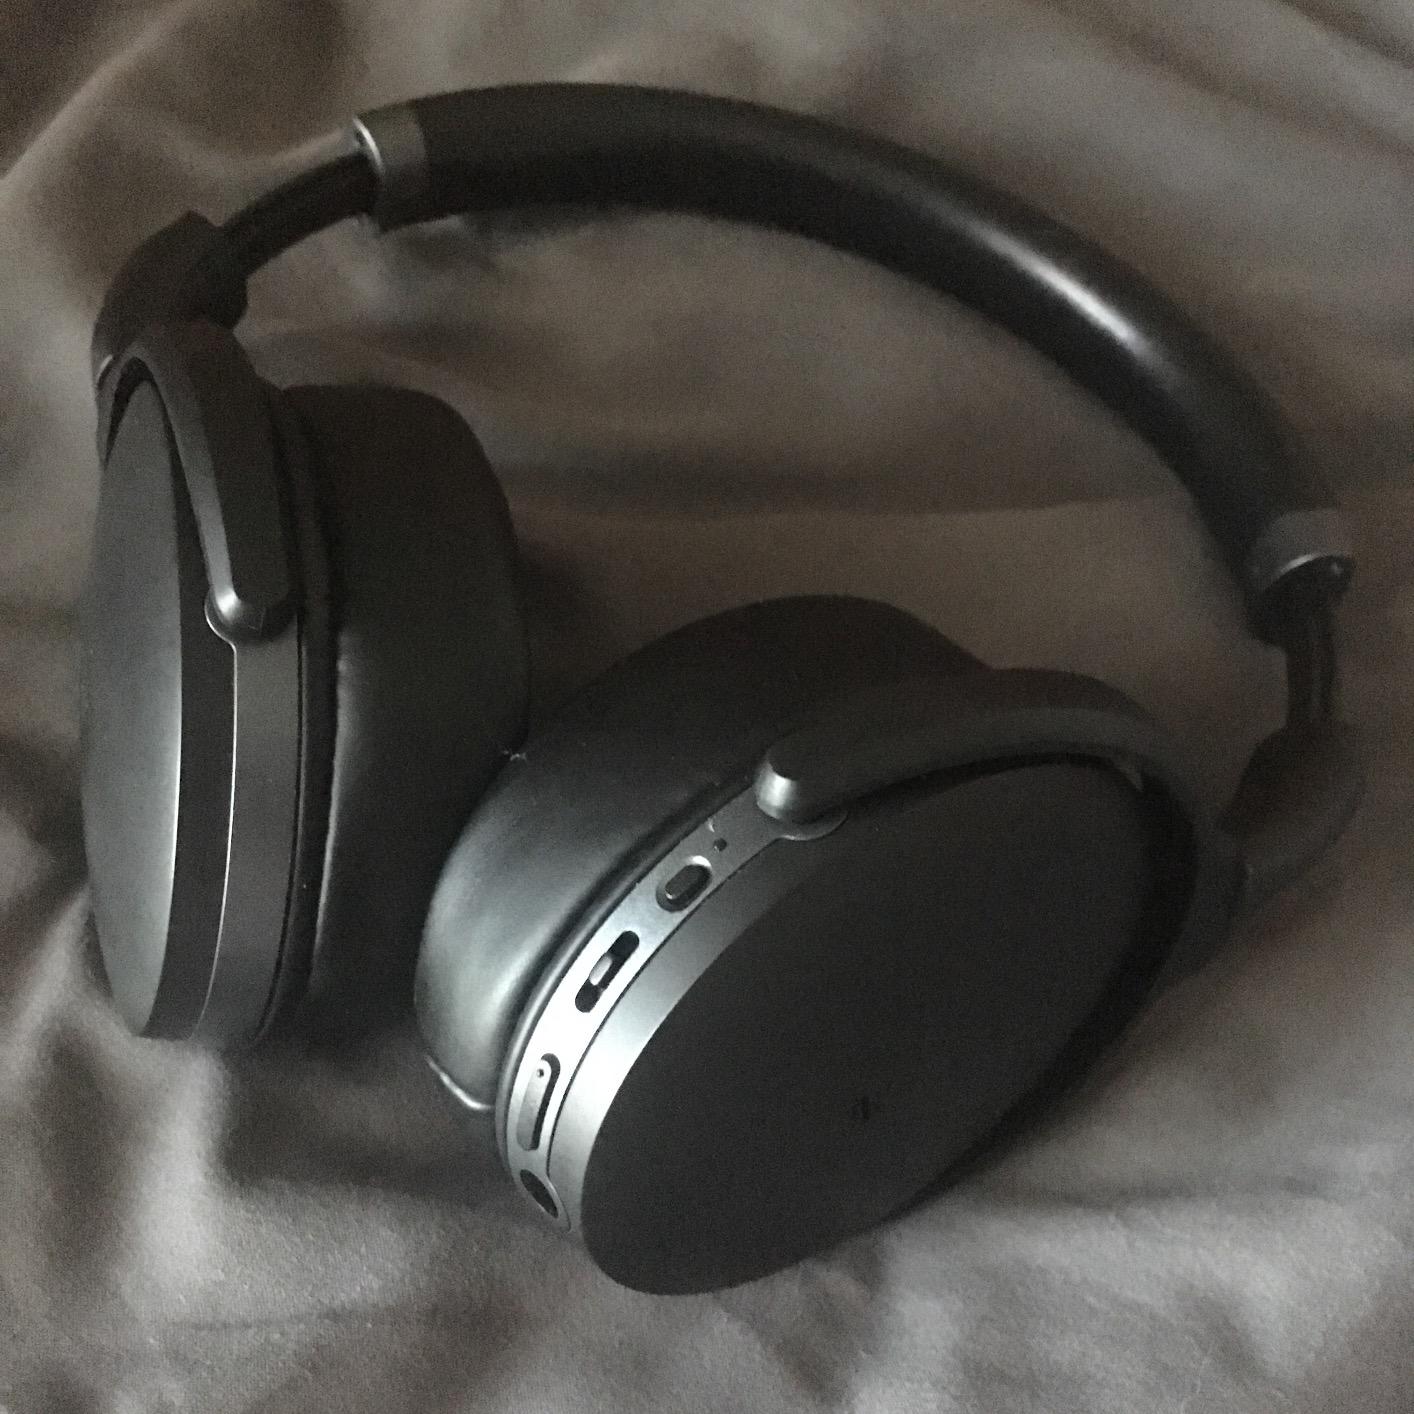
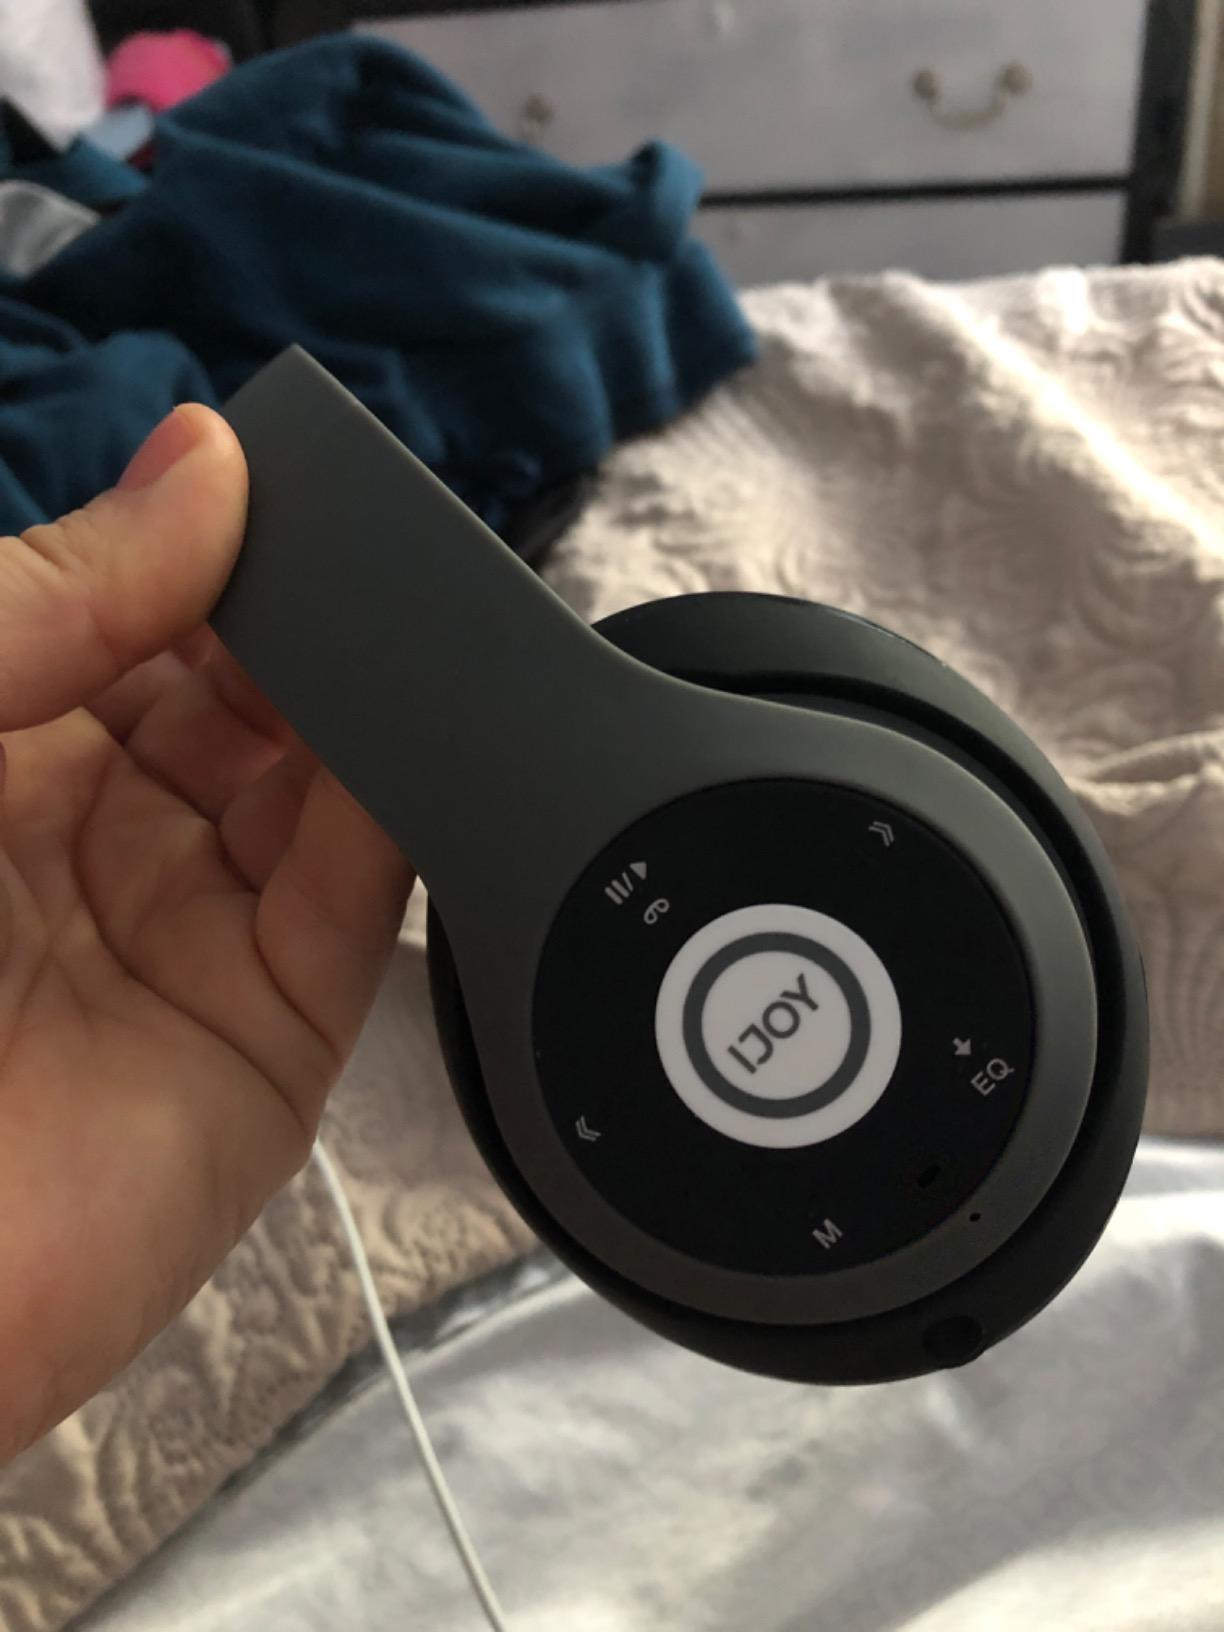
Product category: headphones
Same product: no